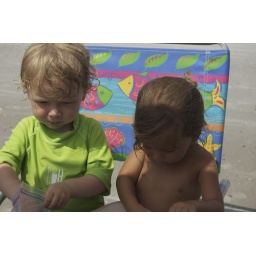
Oscar and Tye sittin' in a beach chair